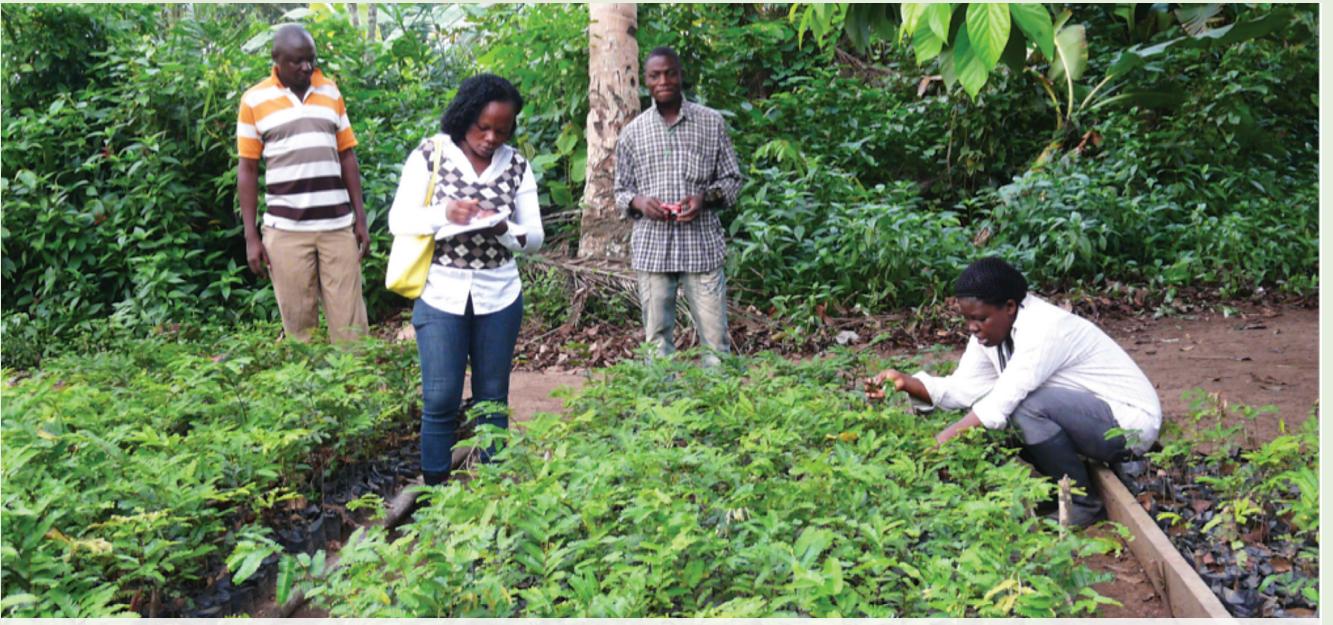
Vijana wa kike na wakiume wakiwa katika bustani ndogo ambazo zina miche ya miti iliyopandwa katika mifuko, yenye udongo ulio na rutuba na unyevu unaosaidia miti hiyo kukua na kwenda kupandwa sehemu mbalimbali.